Rafeeq Saudagar

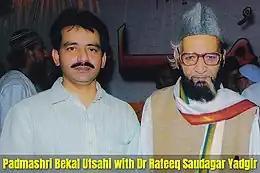
Saudagar (left) with Bekal Utsahi at National Integration Mushaira (2011) organised by Anjuman Muhibban-e-Urdu (A.P) at Public Garden, Nampally in Hyderabad.

Rafeeq Saudagar (Urdu: رفیق سوداگر, born 28 March 1971) is an Indian Urdu poet and doctor. He is the President of the Anjuman Muhibban-e-Urdu (Yadgir Unit). He was awarded the "Achievers Award" by the Karnataka Urdu Academy and the Karnataka Centre Muslim Association in Raichur on 23 June 2019. He is from Yadgir district, Karnataka.